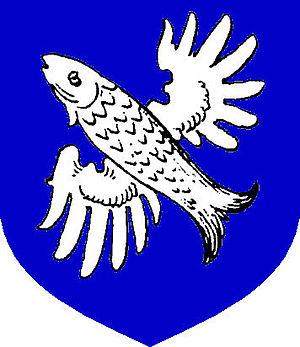
La famille von Brockdorff est une famille de la noblesse immémoriale du Holstein et tire son origine des terres de Brokdorf, aujourd'hui dans l'arrondissement de Steinburg.